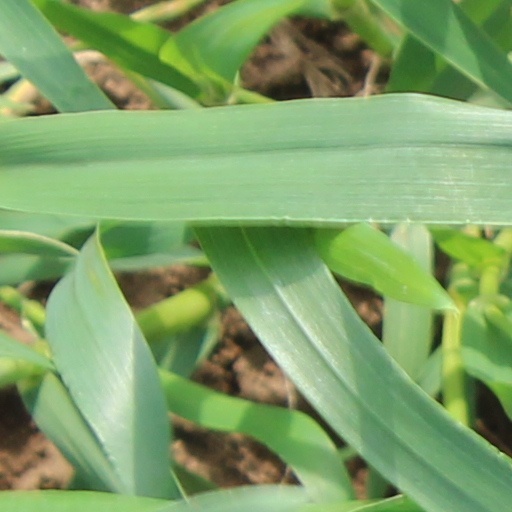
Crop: wheat